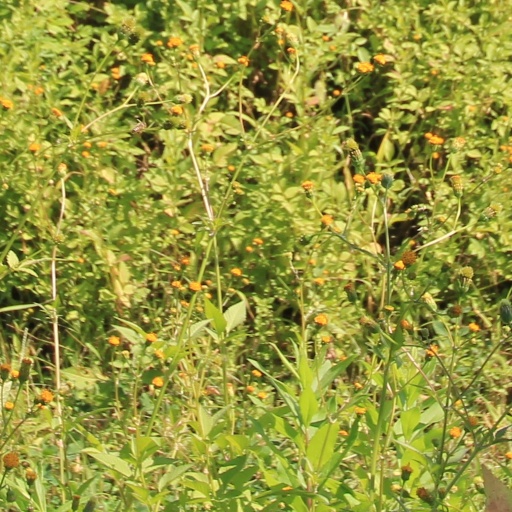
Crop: grape